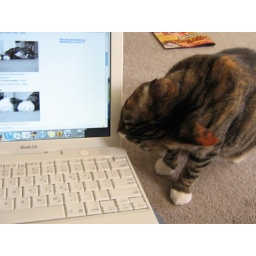
She likes to rub against and lick my computer screen